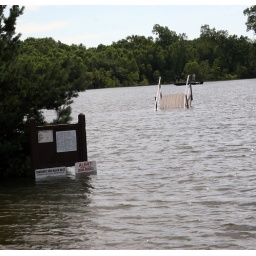
As the sign says, &amp;quot;Alert!&amp;quot; Under and under it goes. The south boat ramp at Milford State Park.